Nalin Seneviratne

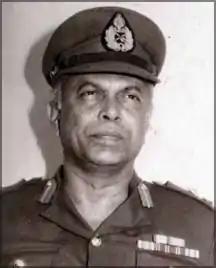

General Ganegoda Appuhamelage Don Granville Nalin Seneviratne, VSV (August 25, 1931 – August 12, 2009) was a Sri Lanka Army general. He was the Commander of the Sri Lankan Army from 1985 to 1988 and first Governor of the North East Province.